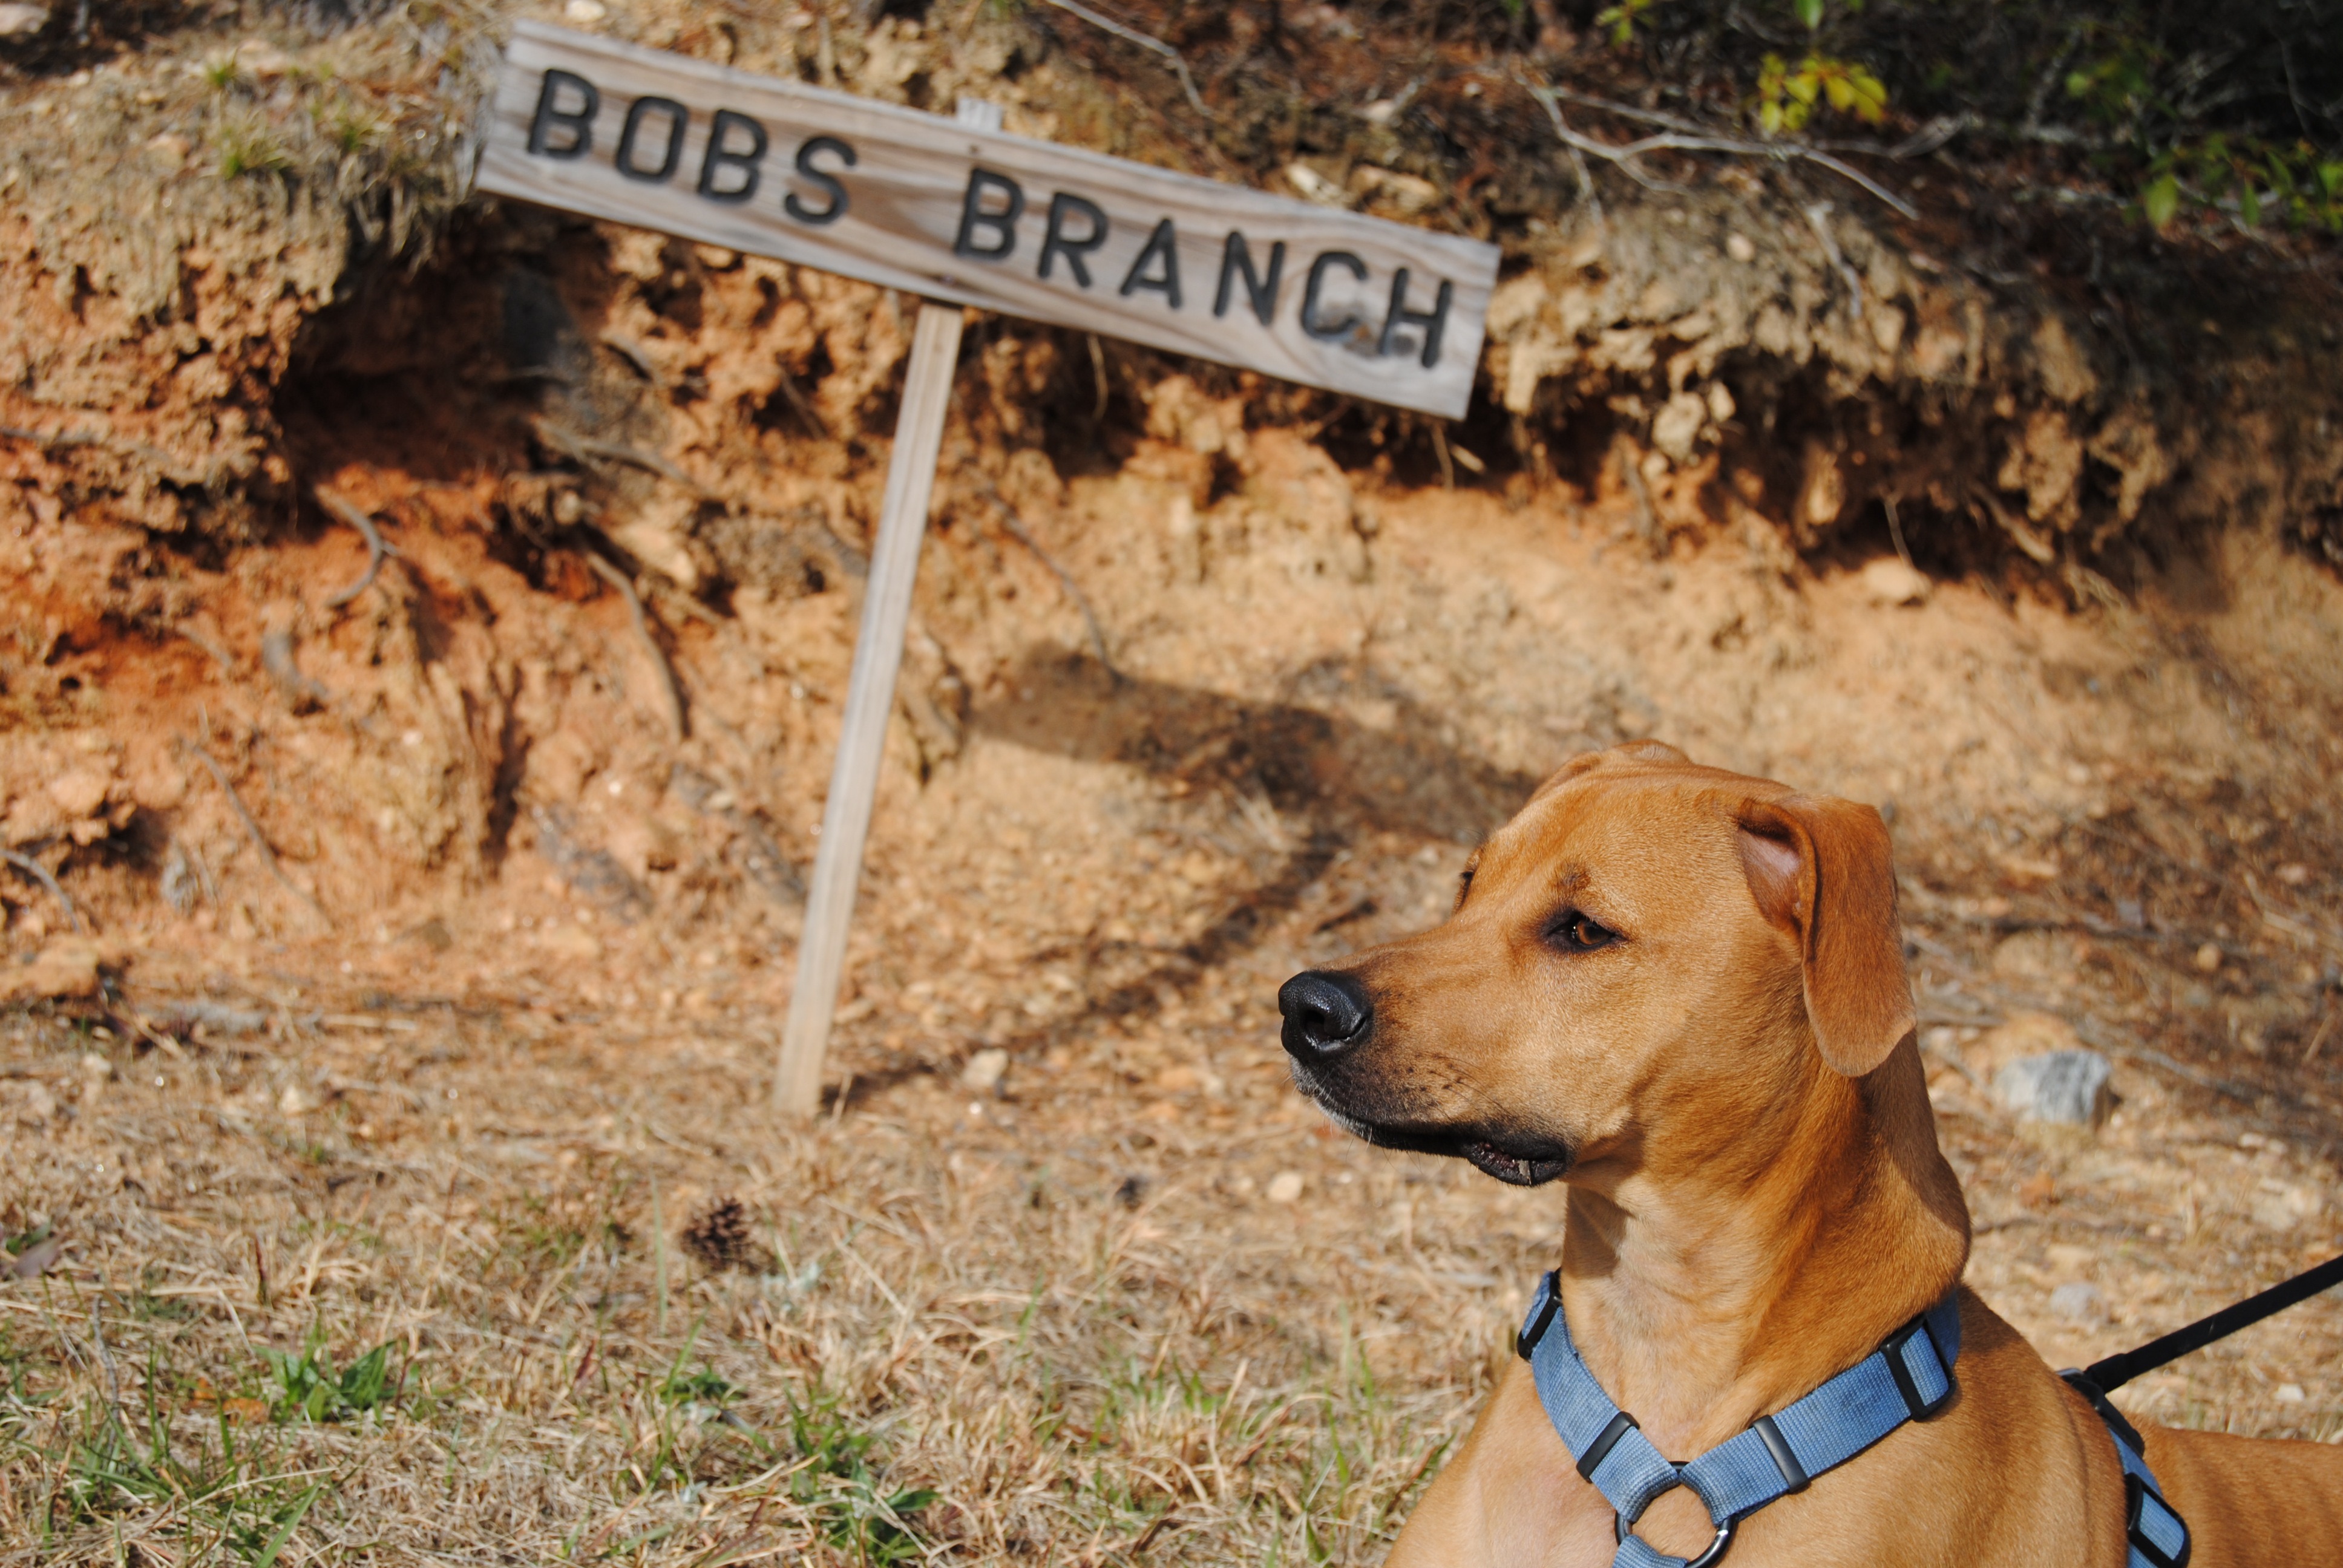
puppy, dog, animal, cute, canine, pet, mammal, friendship, friend, domestic, curious, doggy, street dog, dog like mammal, animal sports